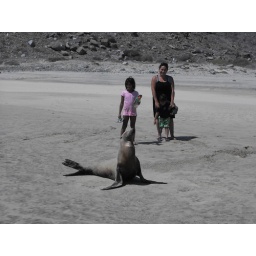
here is my wife and kids watching what was doing the animal in the sand